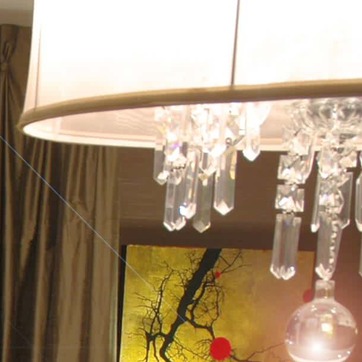
Material: glass